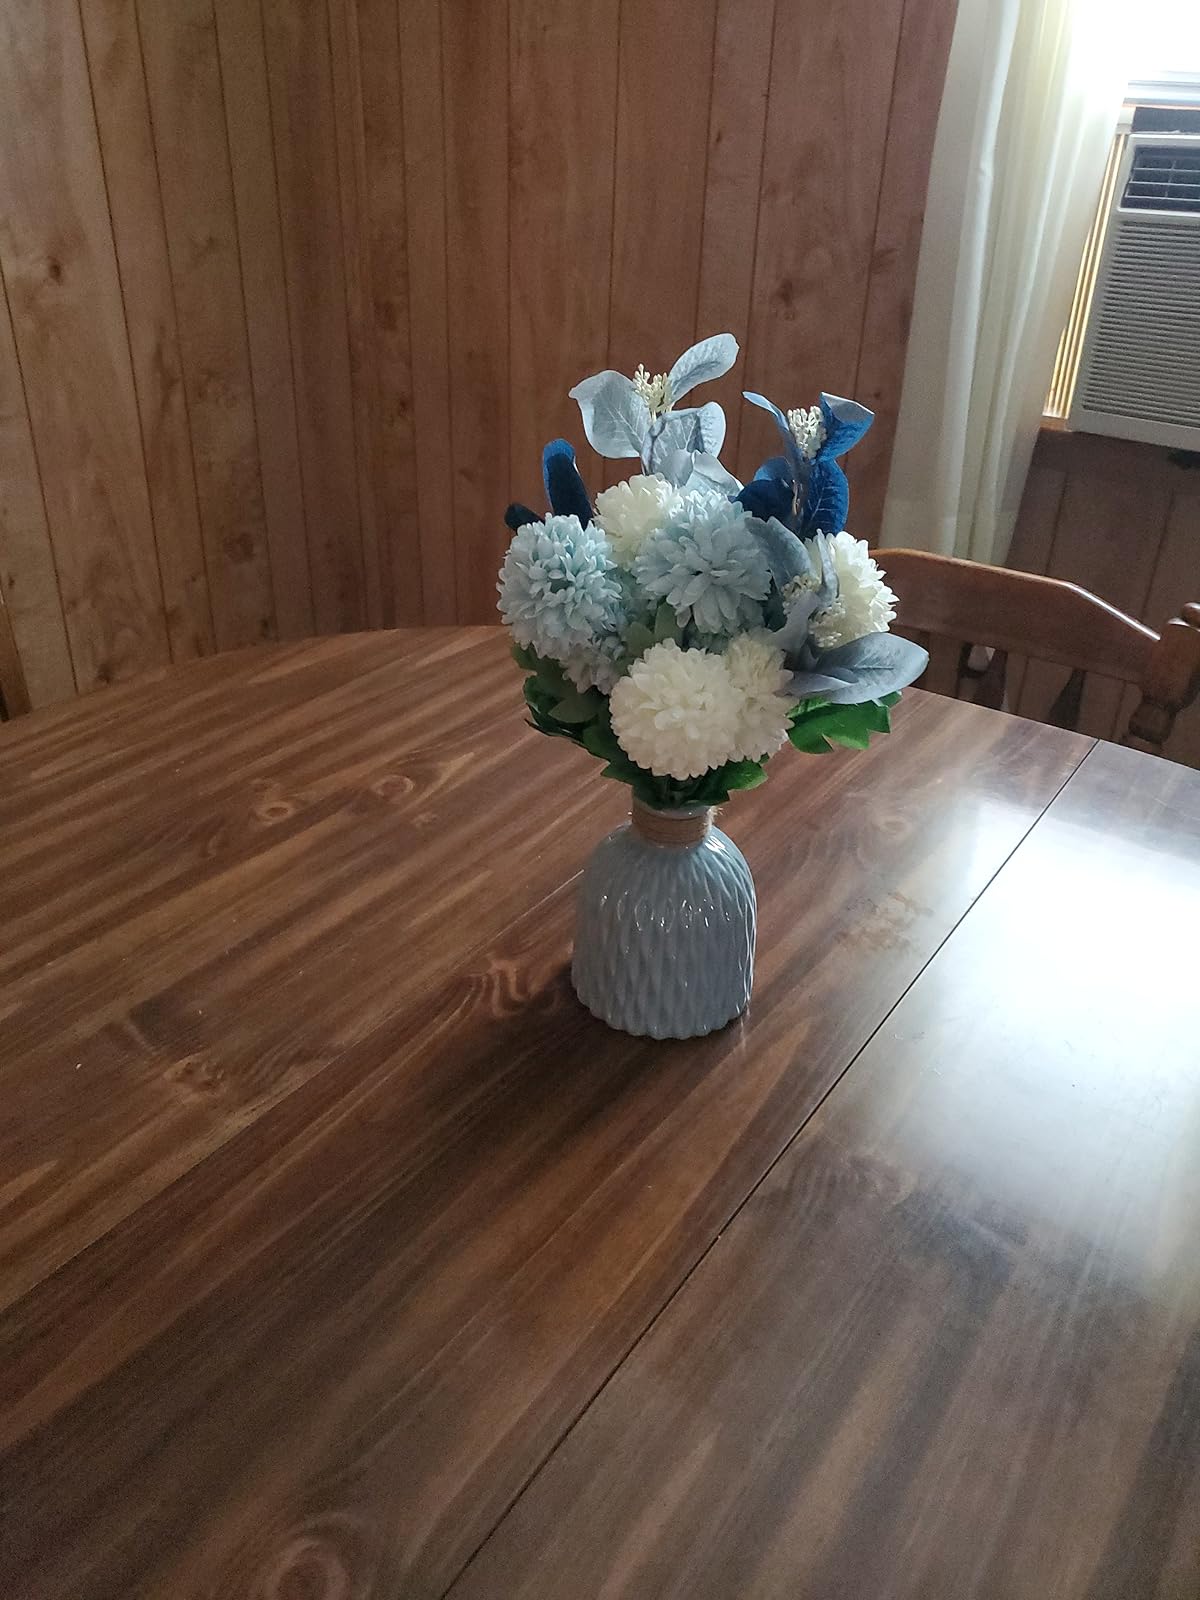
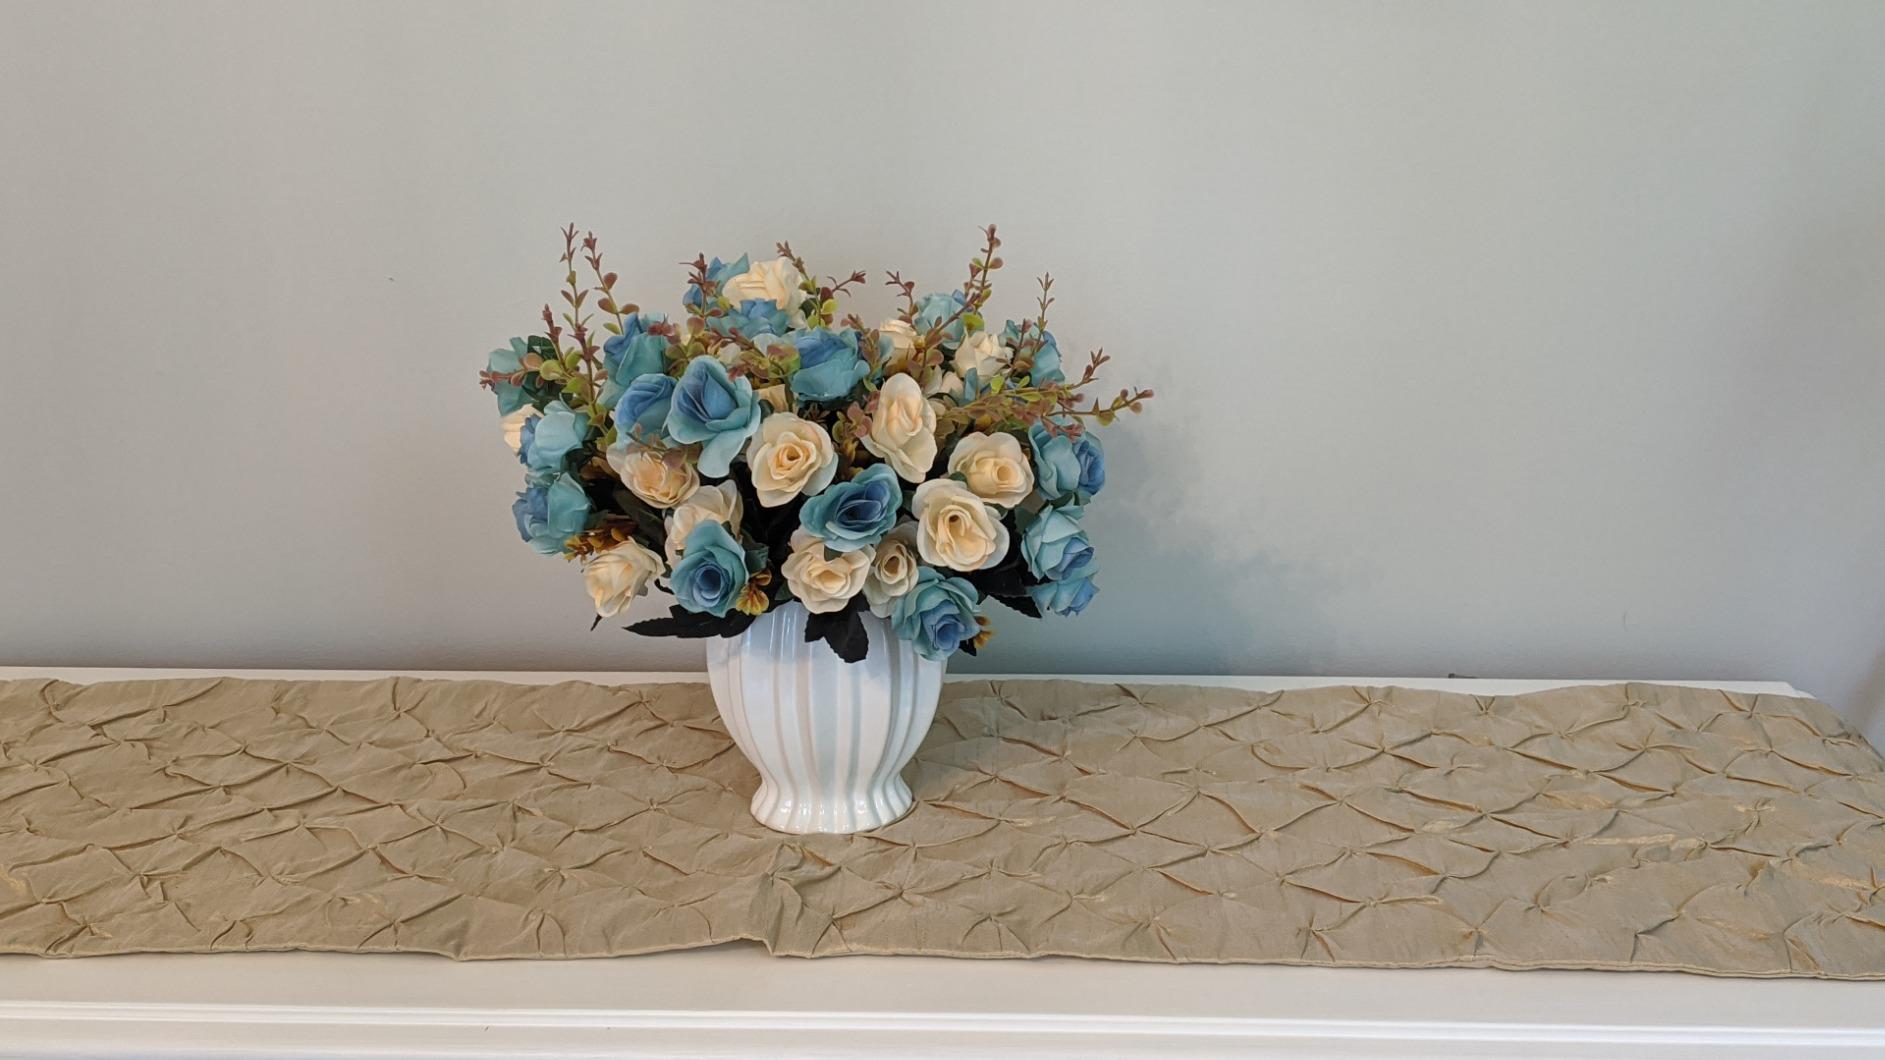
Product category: vase
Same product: no